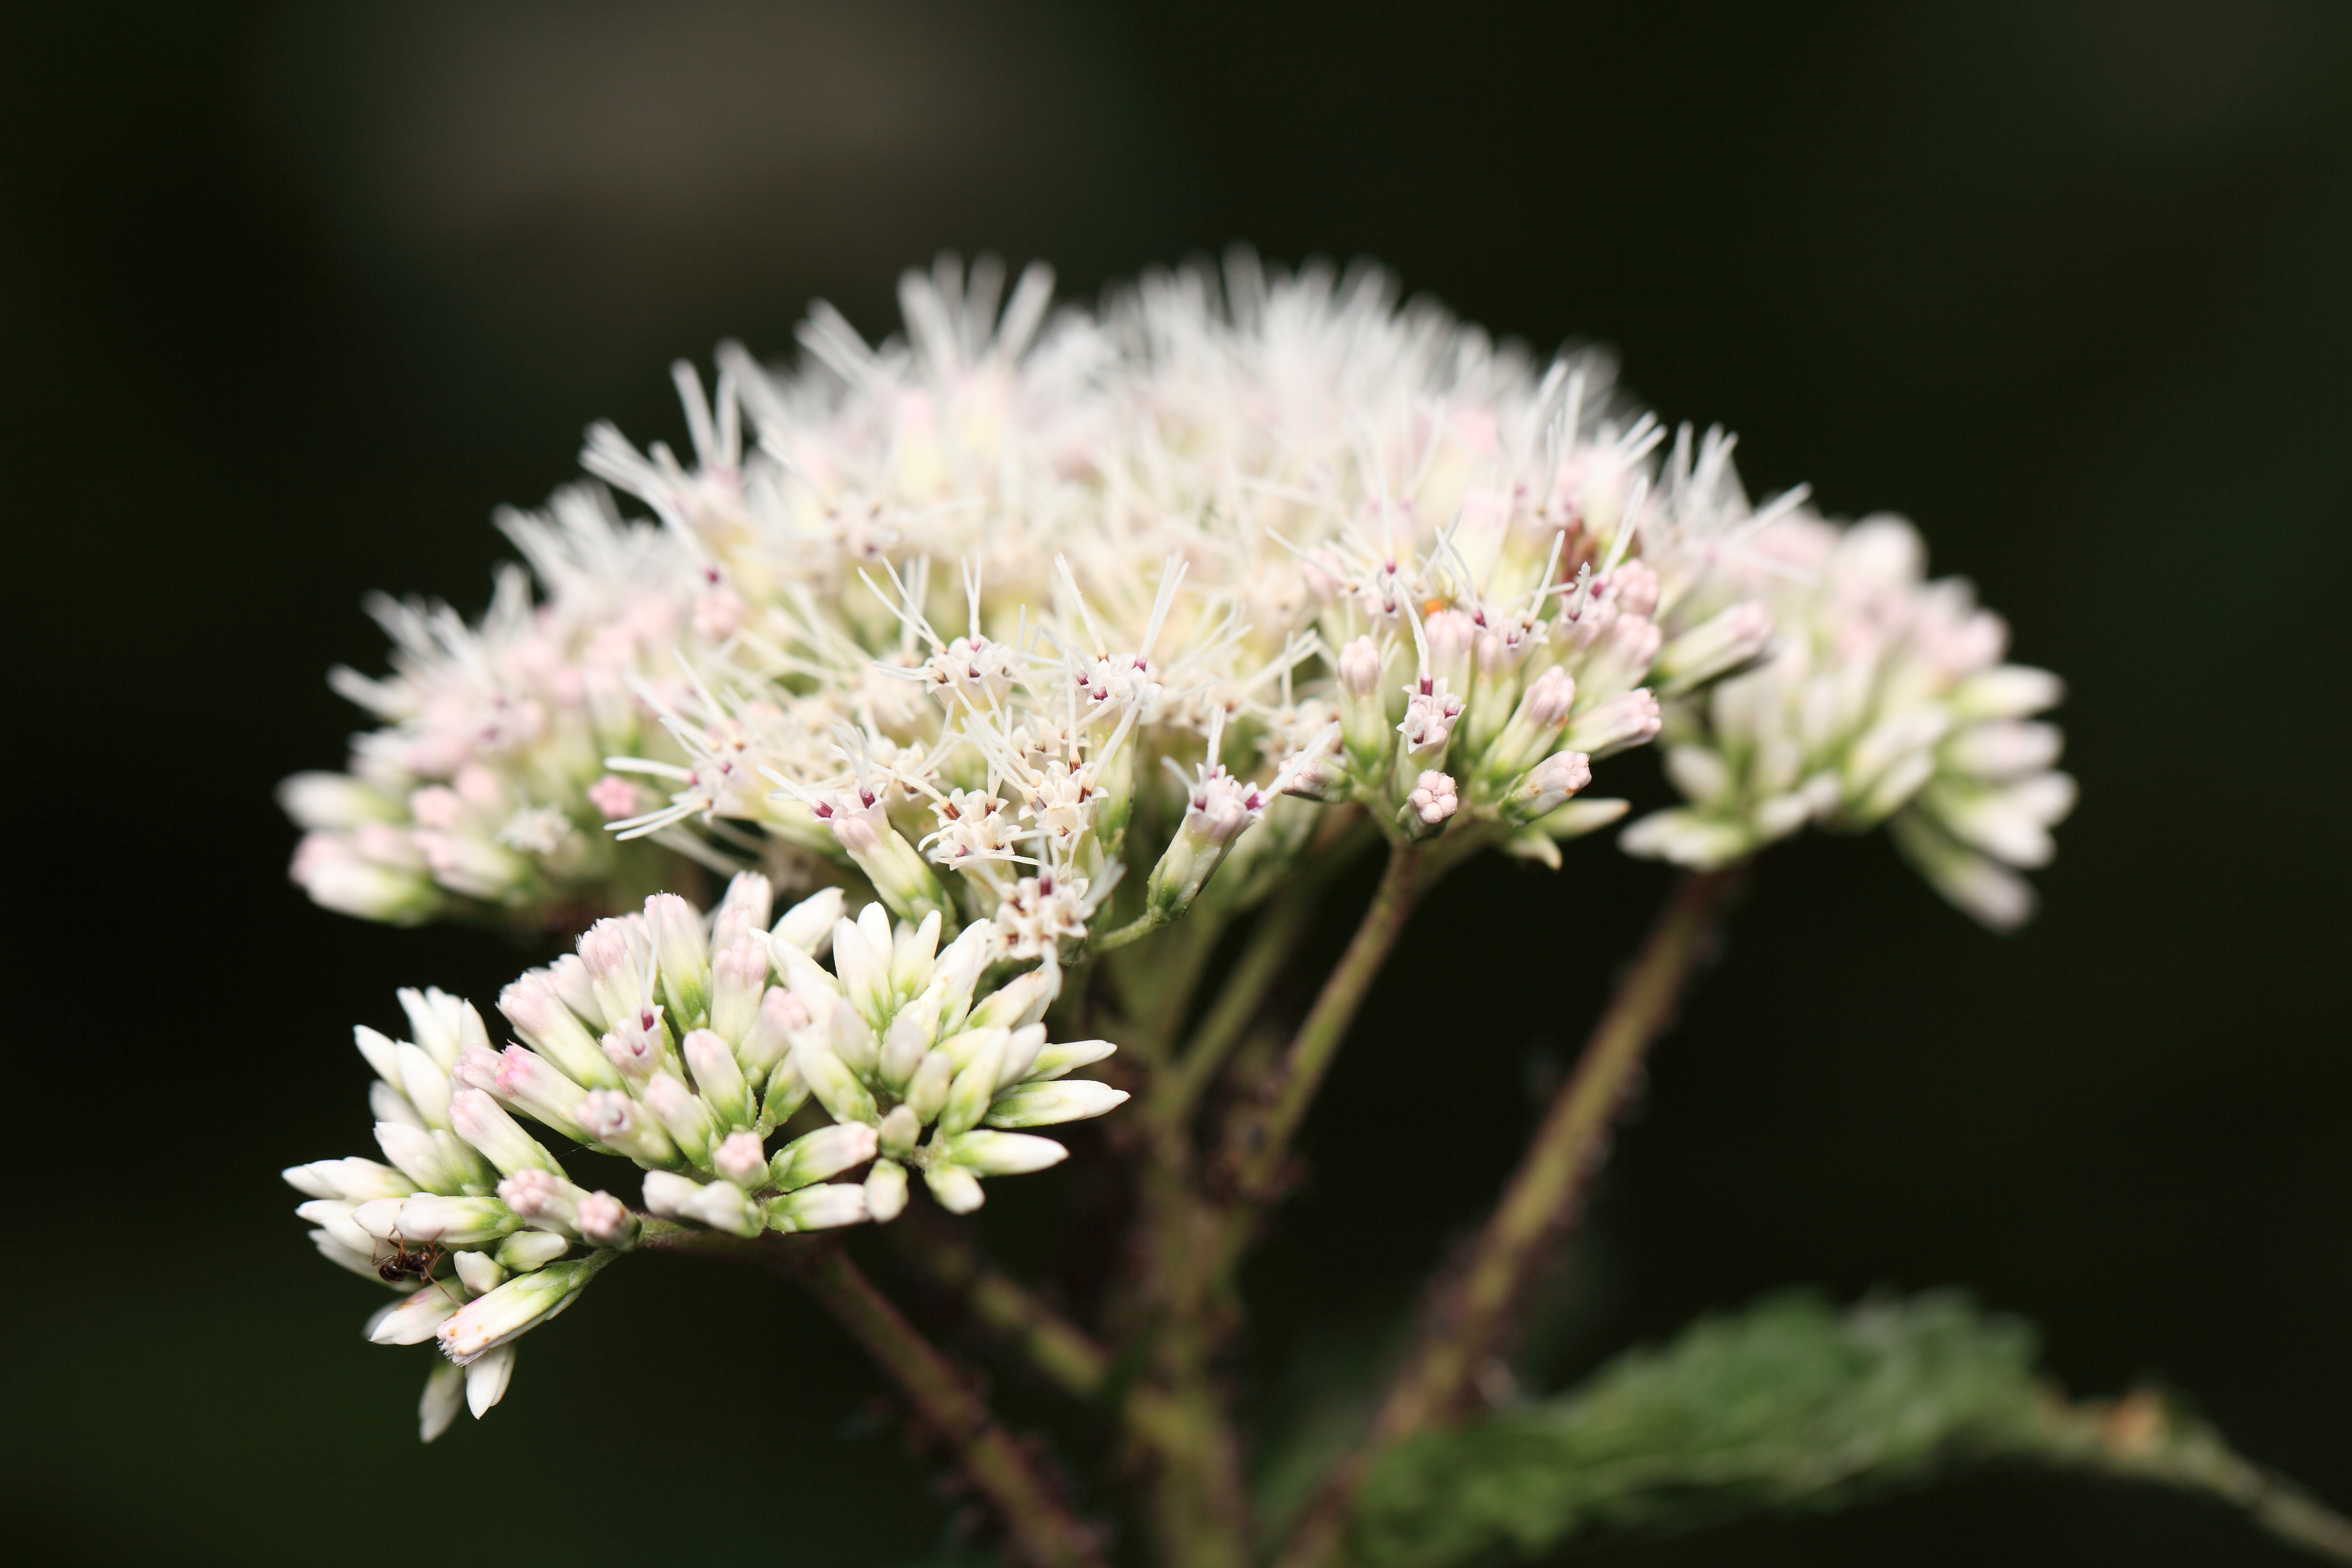
nature, blossom, plant, flower, high, herb, produce, botany, flora, clover, wildflower, close up, cool image, shrub, 5d, hires, markii, hi, res, resolution, gunma, minakami, hodaigi, macro photography, flowering plant, land plant